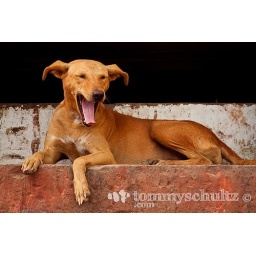
Yawning yellow dog on a Ganges River ghat in Varanasi, India